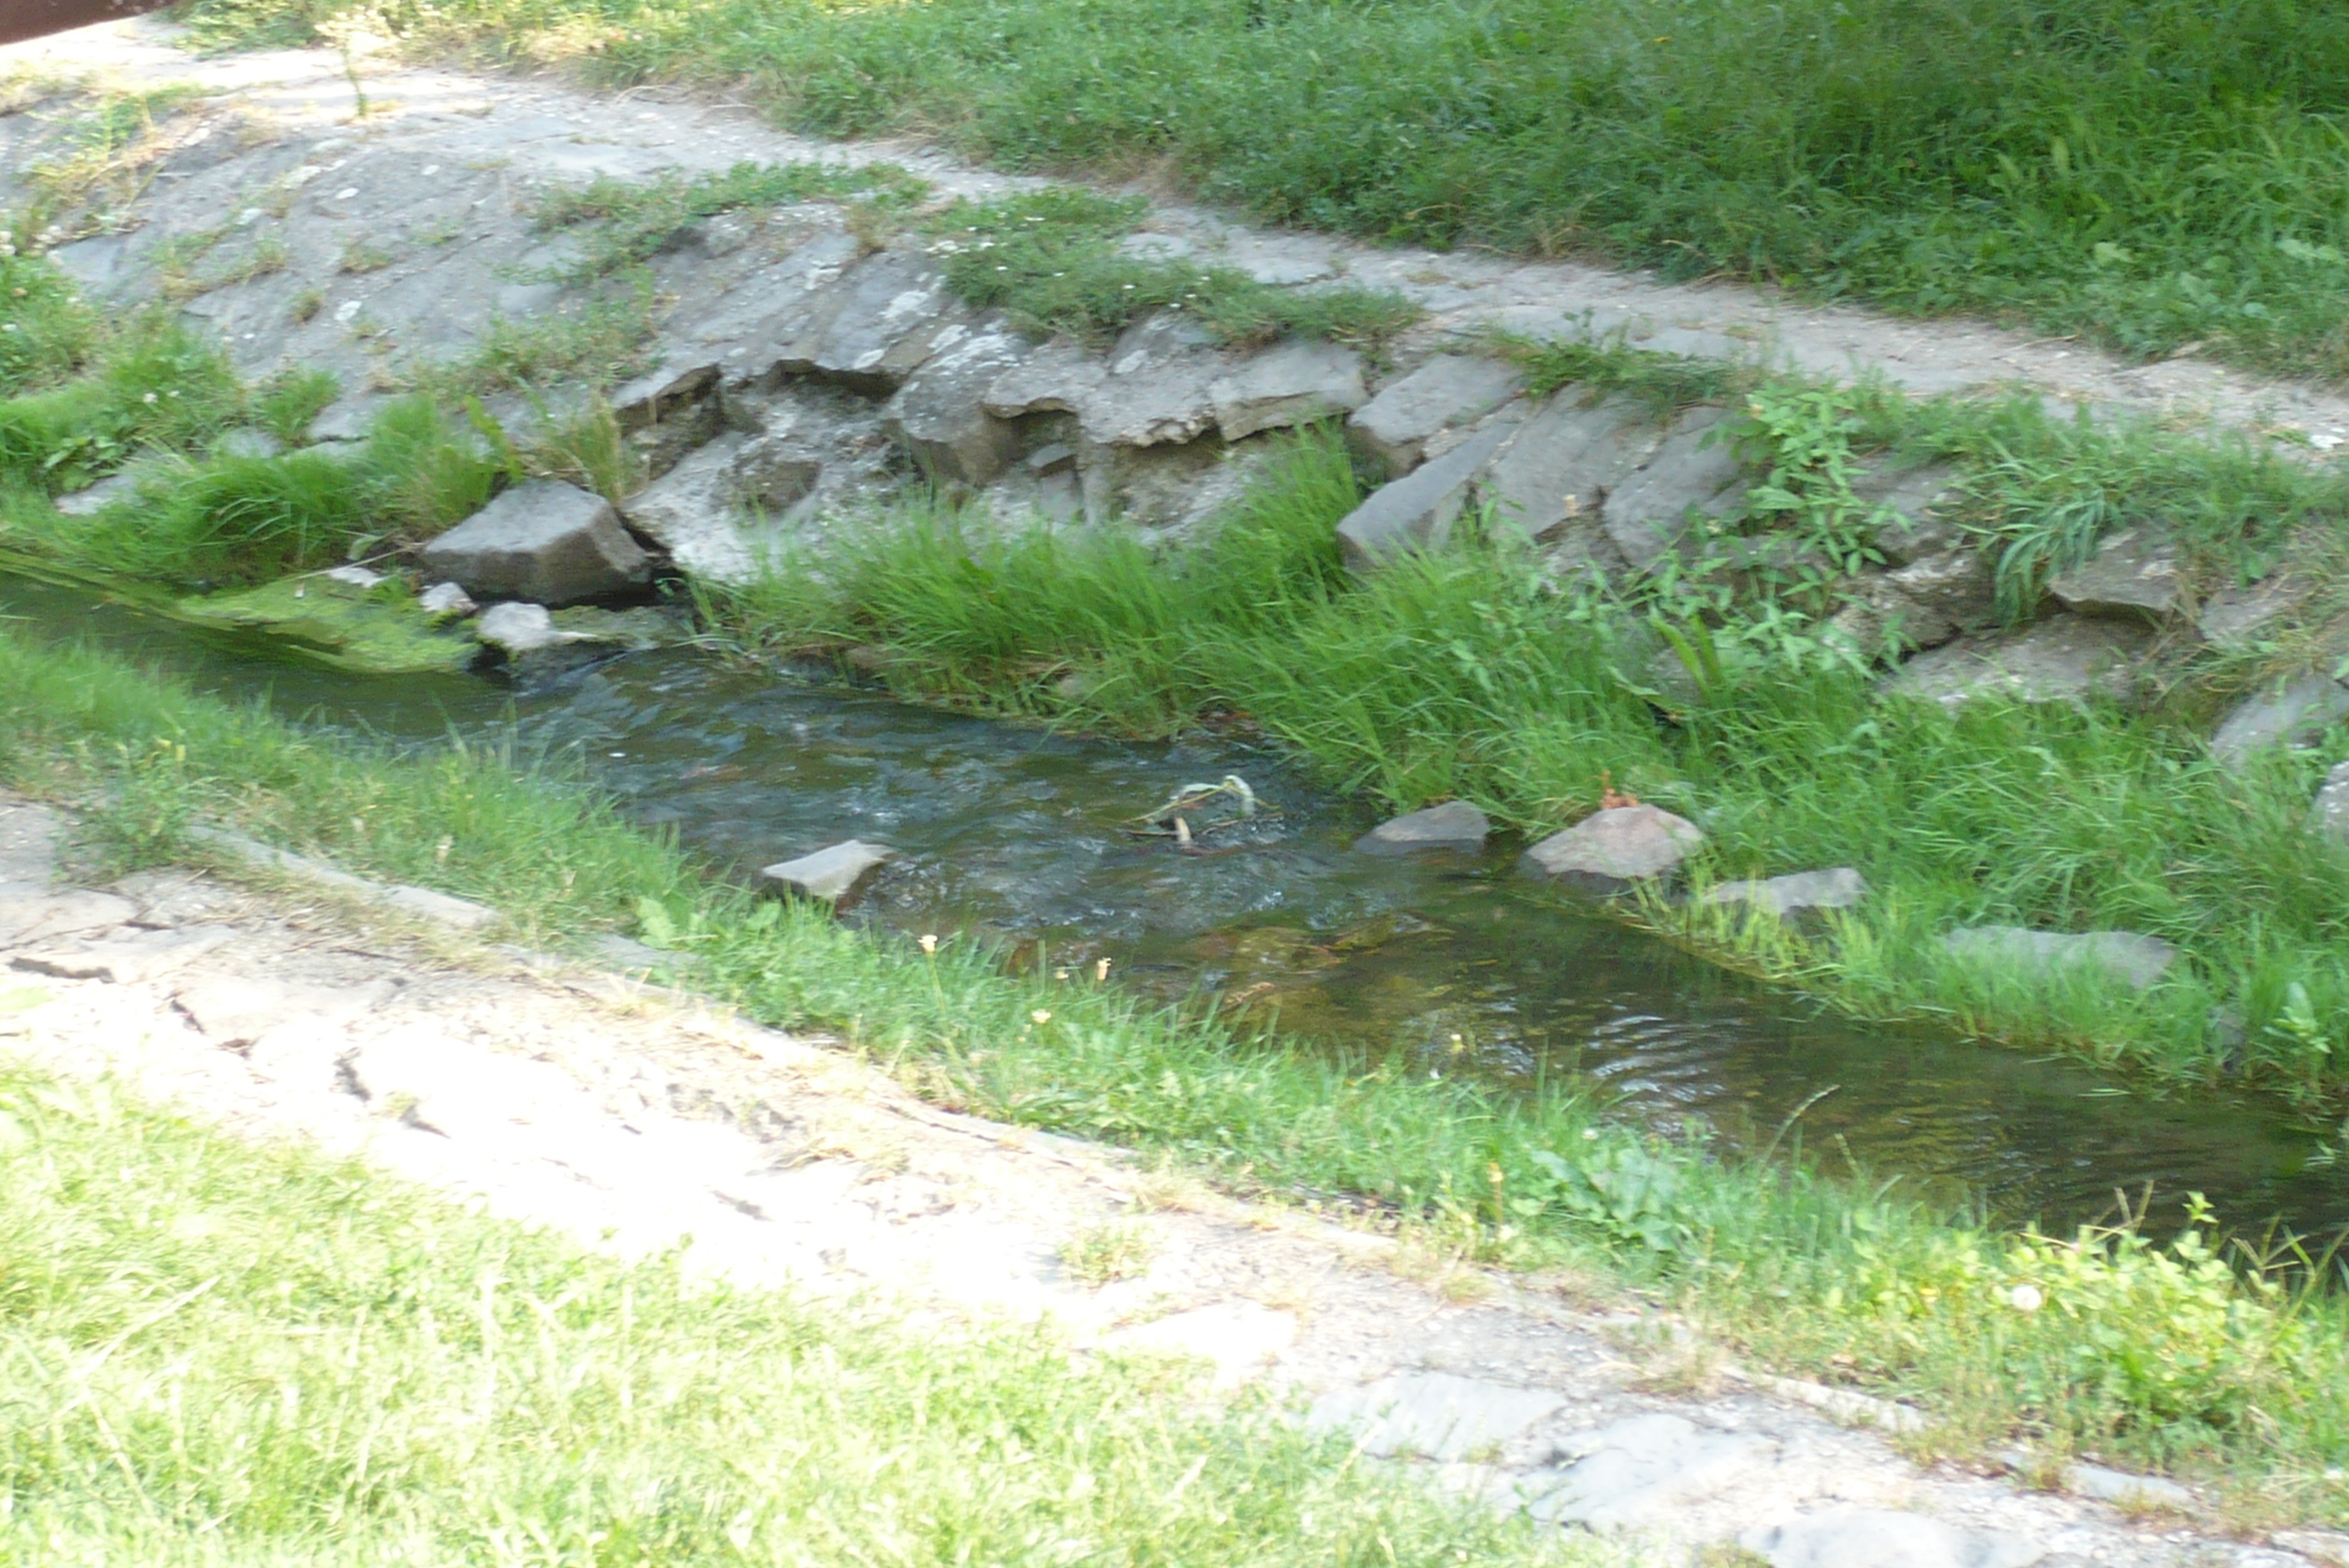
stream, tern, riverbed, river, flowing, water, stone, grass, sidewalk, trickle, rippling, nature, groundcover, grass family, non vascular land plant, green algae, aquatic plant, seep